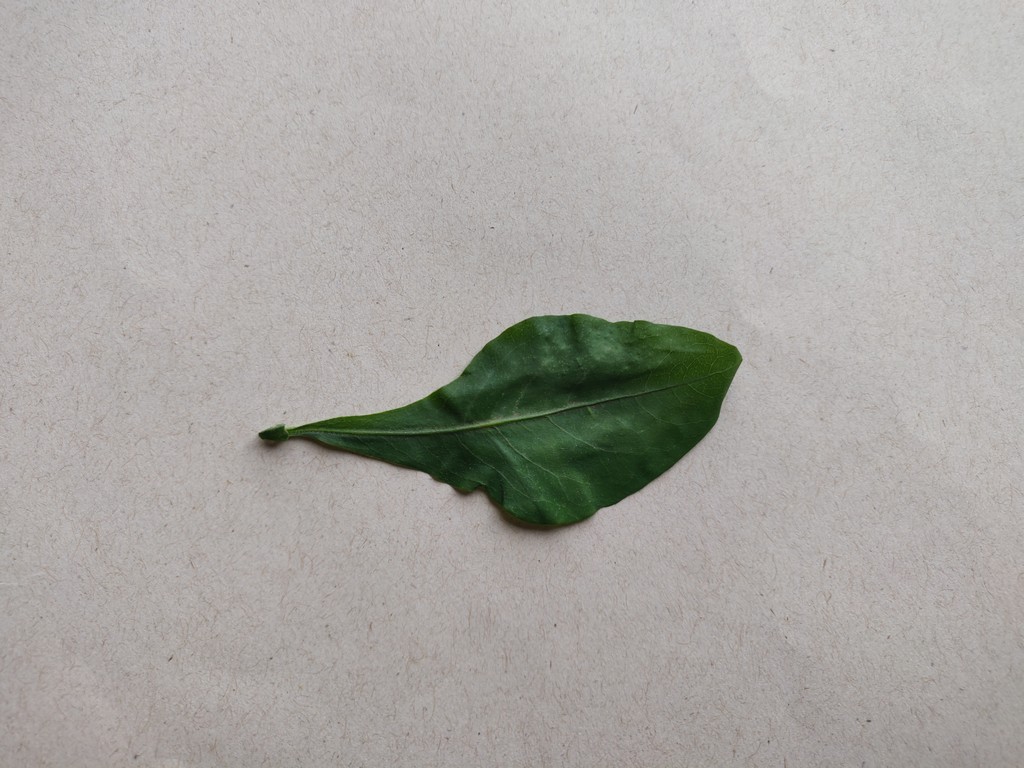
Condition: Healthy
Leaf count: single
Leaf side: front